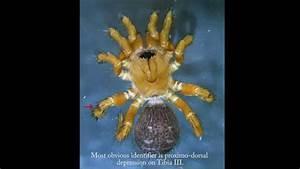
spider